Willibrord Frequin

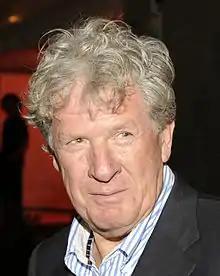
Frequin in 2008

Willibrord Frequin (6 September 1941 – 26 May 2022) was a Dutch journalist and television presenter.